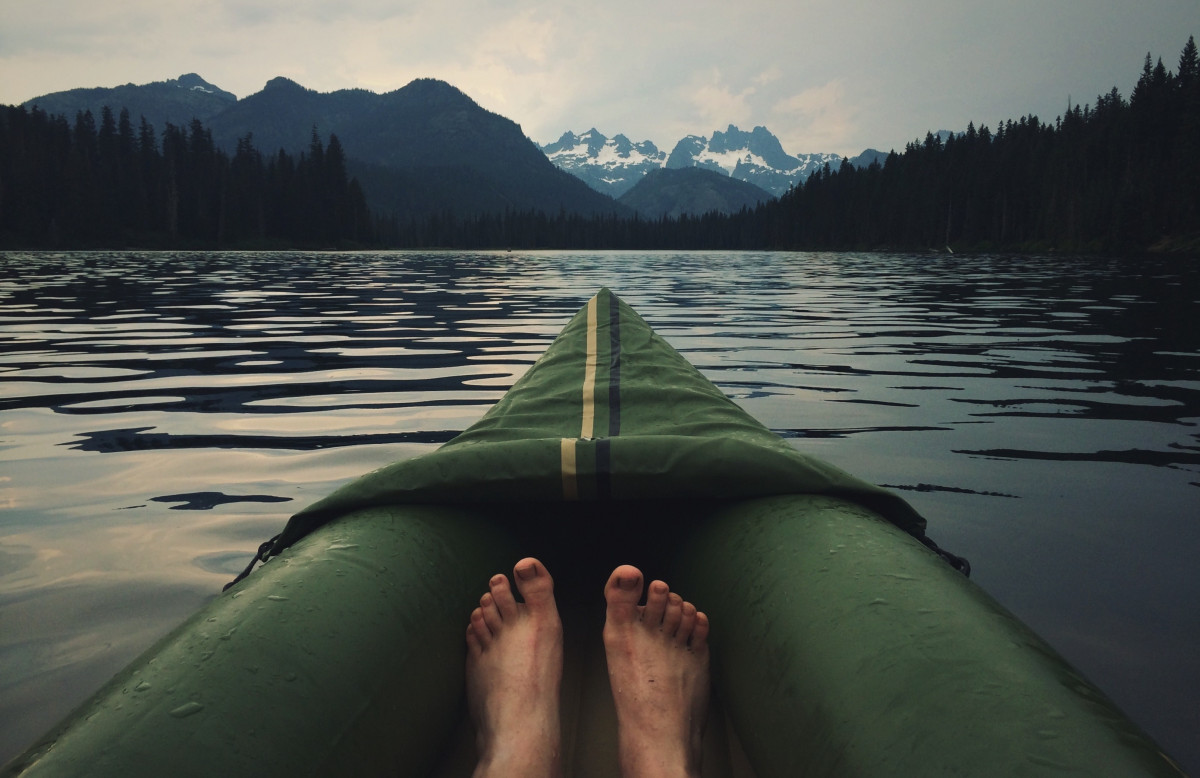
Tags: boat, feet, lake, canoe, paddle, reflection, vehicle, float, kayak, sports equipment, boating, kayaking, water sport